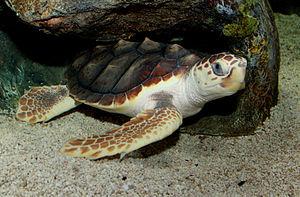
La Caouanne, est une tortue de mer que l’on retrouve dans les océans du monde entier. C’est un reptile marin qui appartient à la famille des Cheloniidae. La caouanne mesure en moyenne 90 cm de long quand elle a atteint sa taille adulte, bien que des spécimens dépassant les 270 cm aient été découverts. La tortue caouanne adulte pèse approximativement 135 kg, les plus grands spécimens pesant plus de 454 kg. La peau varie du jaune au marron, et la carapace est brun-rougeâtre. Il n’y a pas de différences visibles entre mâles et femelles jusqu’à ce que les tortues atteignent l’âge adulte. On peut alors repérer les mâles avec leur queue plus large et leur plastron plus court que les femelles.
La faune de Madagascar, tout comme sa flore, est très riche. En effet celle-ci présente entre 80 % et 90 % d'espèces endémiques. Cette notion d'endémisme bien qu'elle ne soit pas inexacte reste subjective, puisque dépendante du niveau taxonomique à partir duquel se positionne l'observateur et de la surface ou du milieu considéré. De nombreux taxons spécifiques ou génériques, sont strictement endémiques à Madagascar, mais aussi, plus rarement au niveau de la famille et atteignent donc des taux d'endémisme proche ou égaux de 100 %.